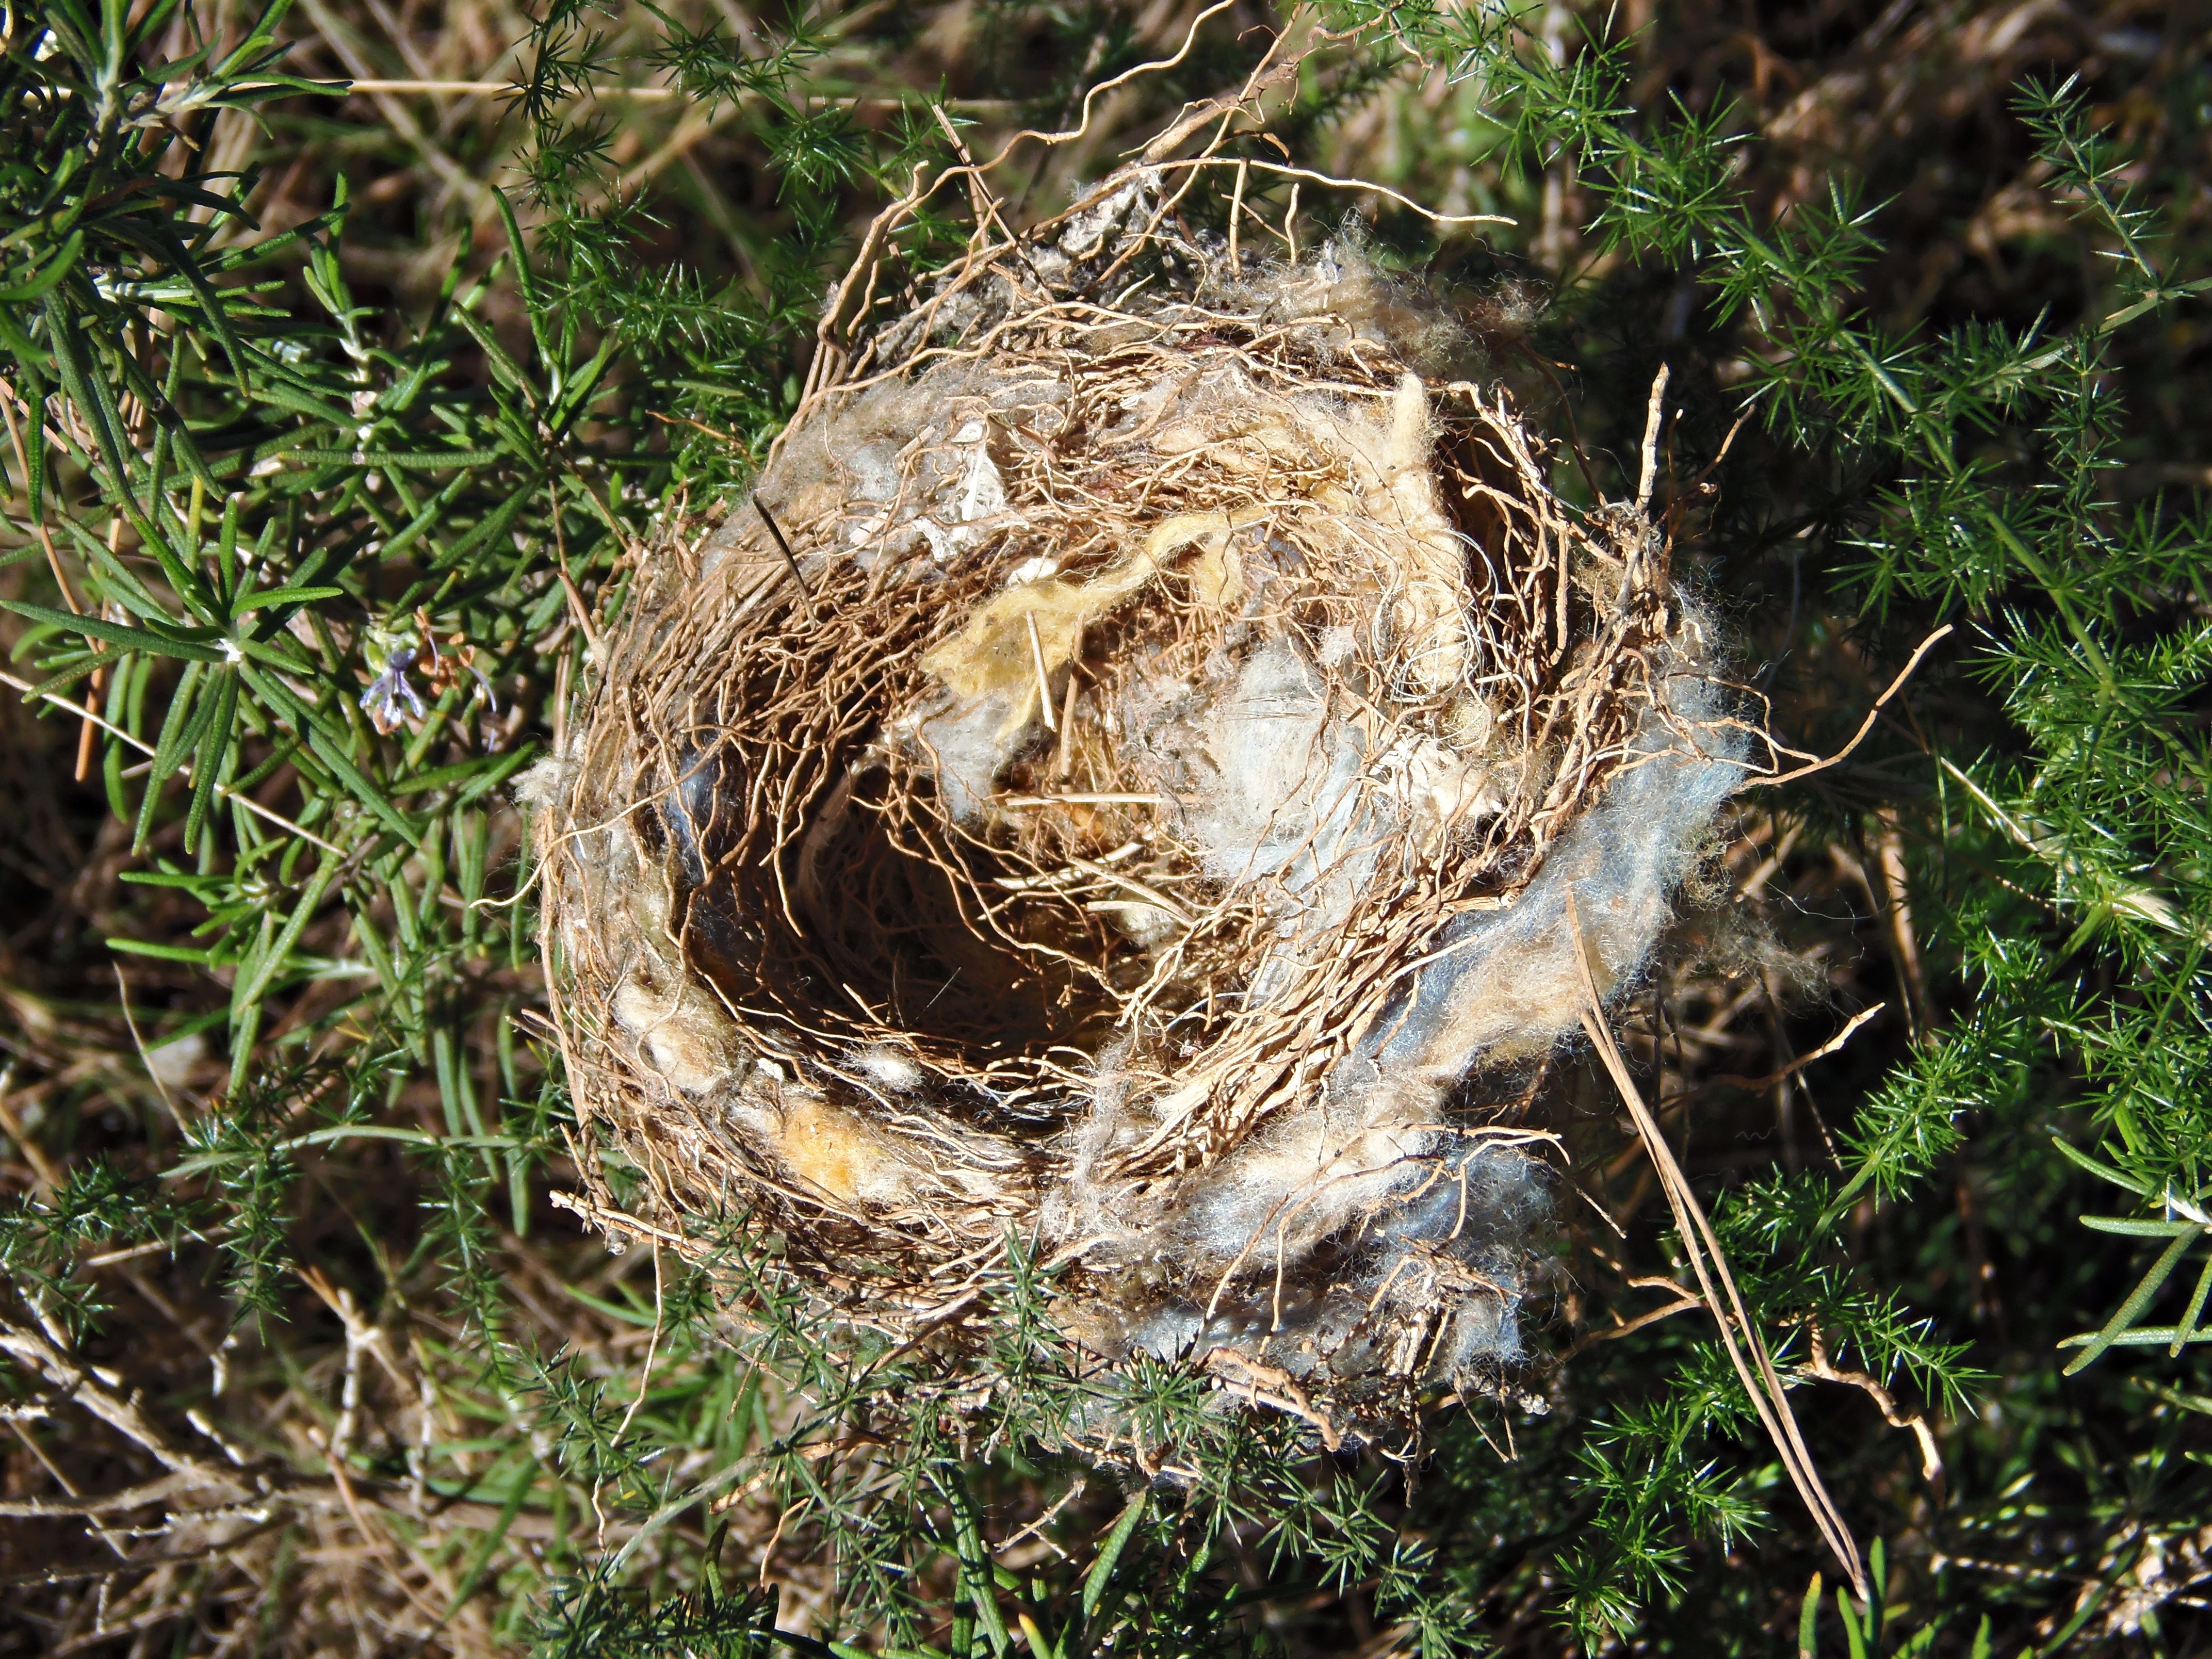
nature, bird, field, wildlife, wild, soil, fauna, bird nest, nest, perching bird, empty nest, absence